Tiger II

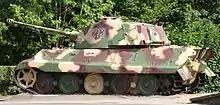
Tiger II at La Gleize, Belgium

On 15 October 1944, Tiger IIs of 503rd Heavy Panzer Battalion played a crucial role during Operation Panzerfaust, supporting Otto Skorzeny's troops in taking the Hungarian capital of Budapest, which ensured that the country remained with the Axis until the end of the war. The 503rd then took part in the Battle of Debrecen. The 503rd remained in the Hungarian theater of operations for 166 days, during which time it accounted for at least 121 Soviet tanks, 244 anti-tank guns and artillery pieces, five aircraft and a train. This was set against the loss of 25 Tiger IIs; ten were knocked out by Soviet troops and burned out, two were sent back to Vienna for a factory overhaul, while thirteen were blown up by their crews for various reasons, usually to prevent them from falling into enemy hands.